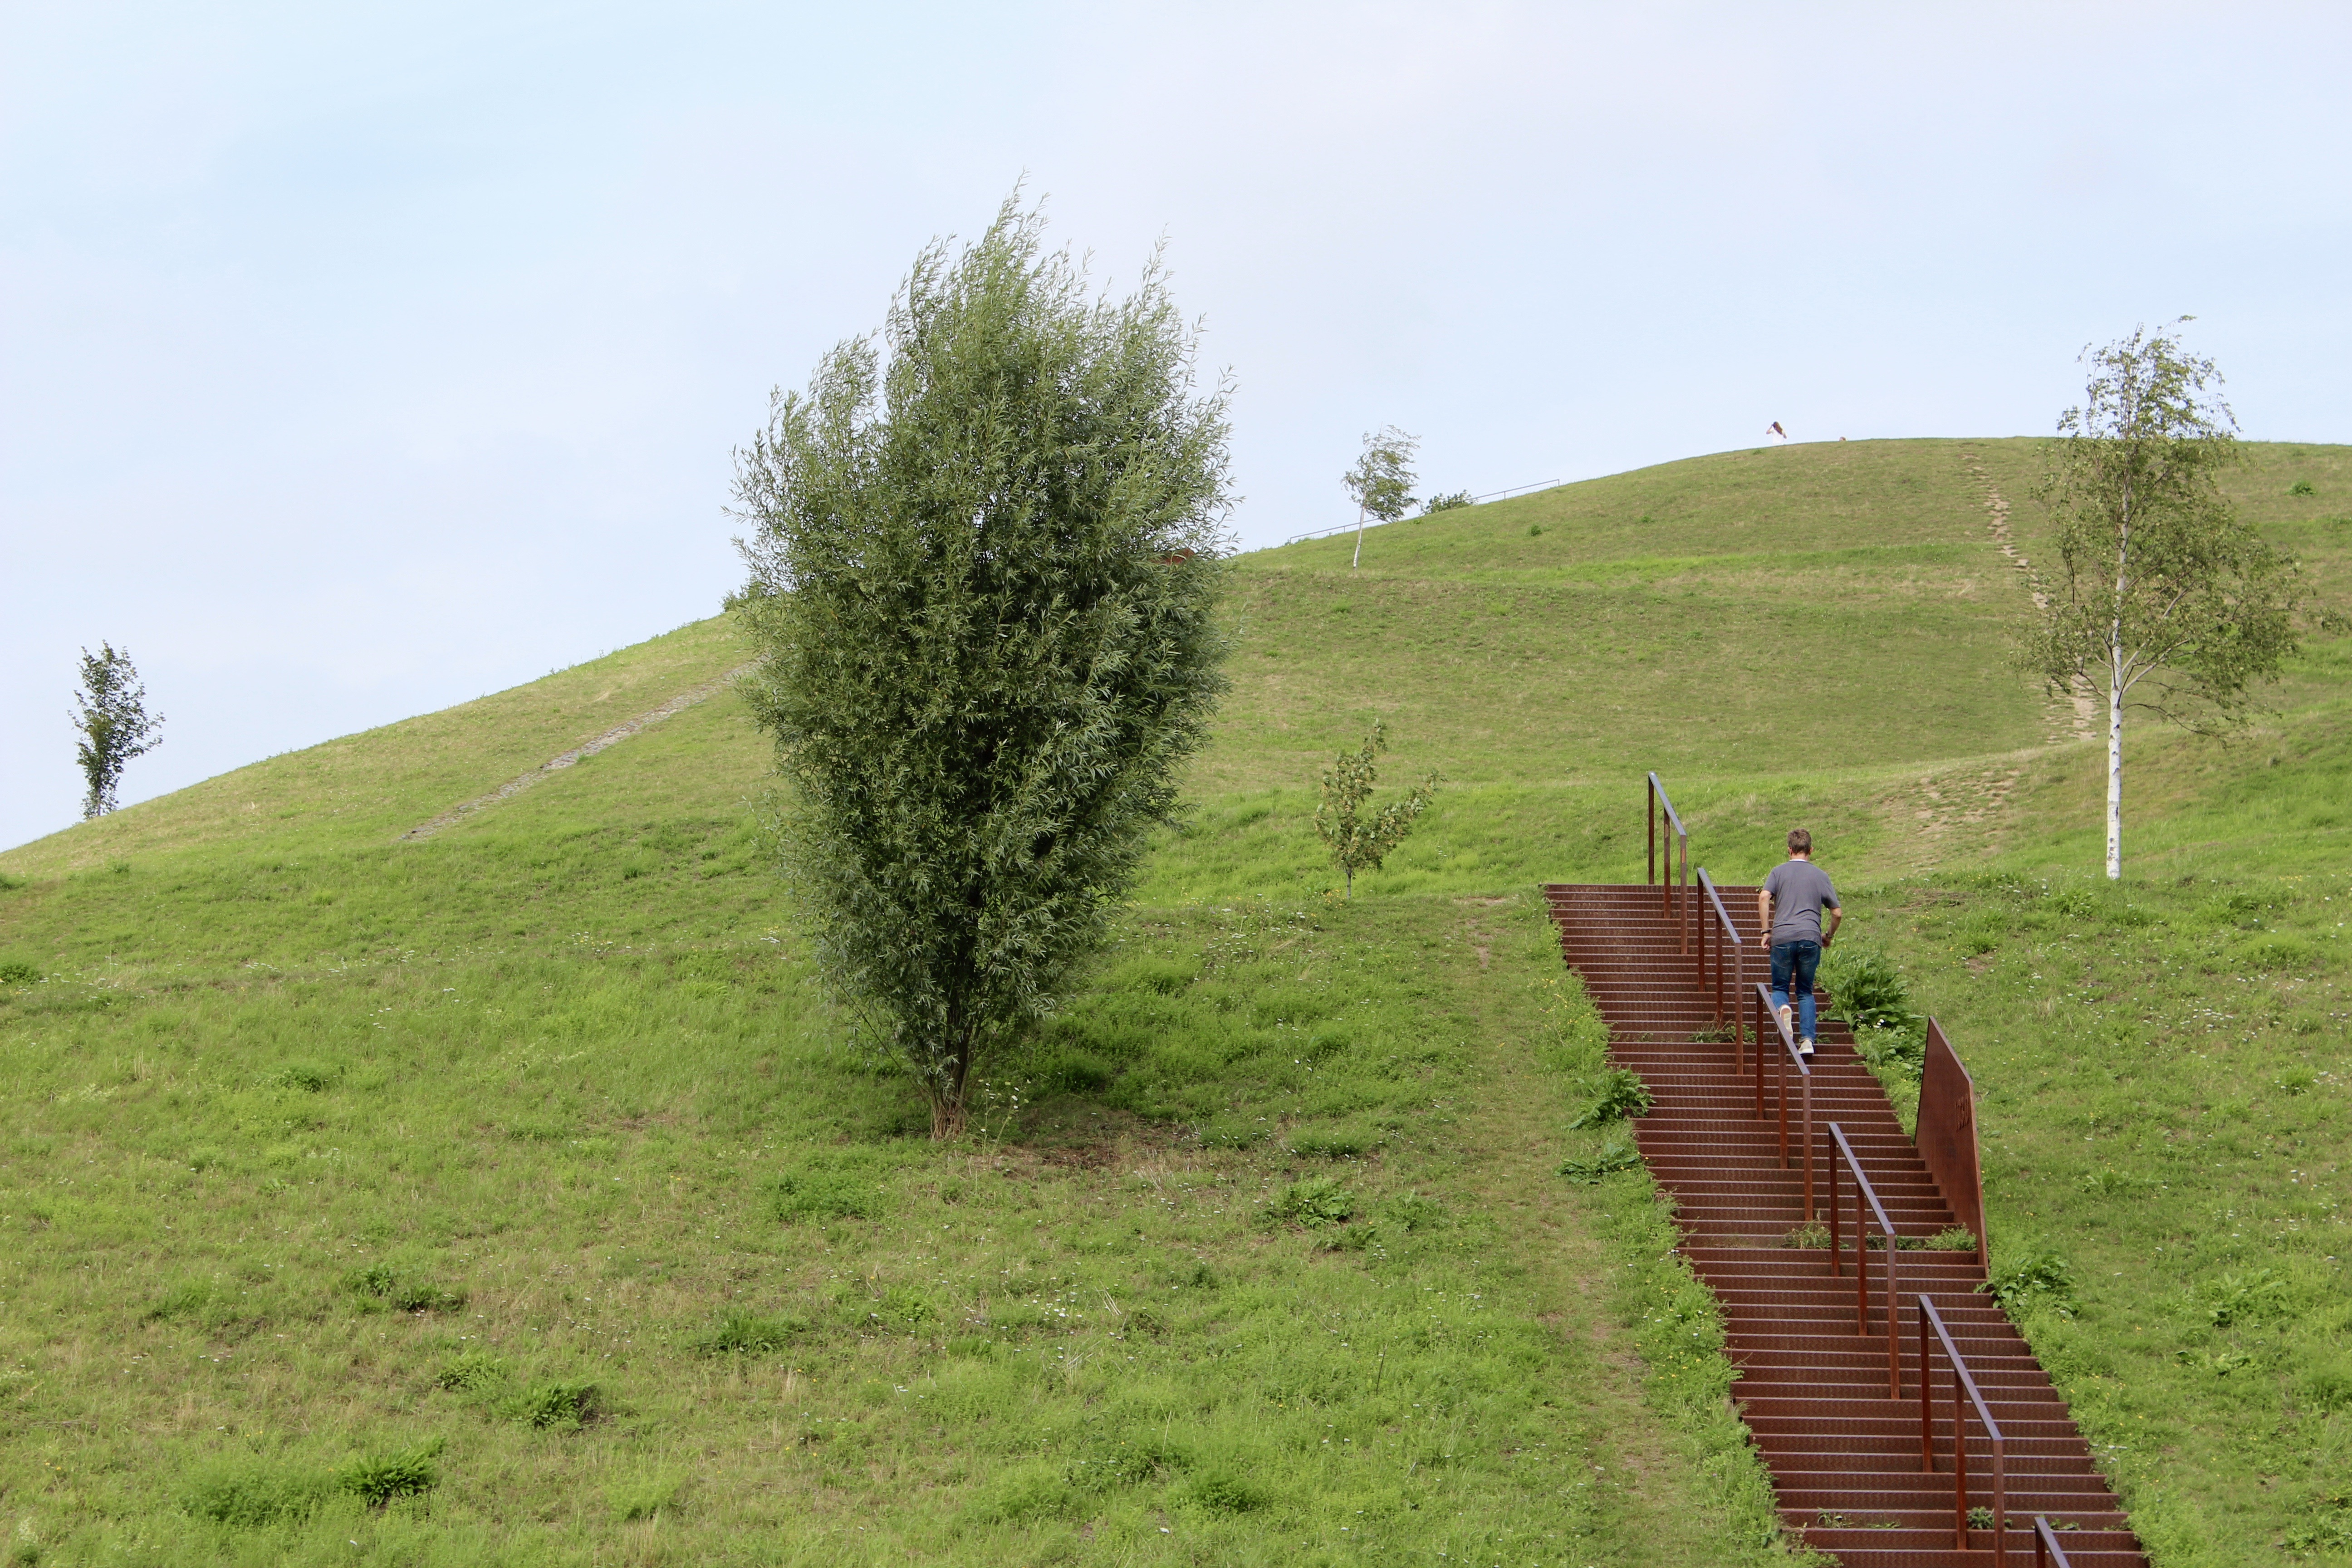
tree, grass, track, field, farm, meadow, hill, transport, green, pasture, agriculture, waterway, grassland, shrub, dortmund, ecosystem, mound, authority, rural area, h rde, kaiserberg, land lot